CitizenCard

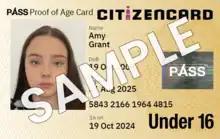
CitizenCard photo ID card for under 16

CitizenCards carry the PASS (Proof of Age Standards Scheme) hologram and logo; a scheme supported by the Home Office, the Security Industry Authority (SIA), the National Police Chiefs' Council (NPCC) and local police. In 2005 CitizenCard had issued more than two million cards.